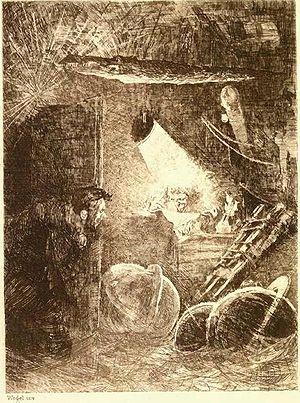
Manuscrit trouvé dans une bouteille est une nouvelle de l'écrivain américain Edgar Allan Poe publiée en 1833. Certains critiques voient dans cette nouvelle une satire des récits de voyages en mer et des romans d'aventures.